Kathrin Längert

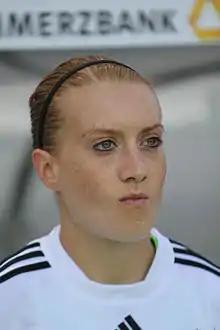
Längert in 2013

Kathrin Längert (born 4 June 1987) is a German former footballer who played as a goalkeeper.